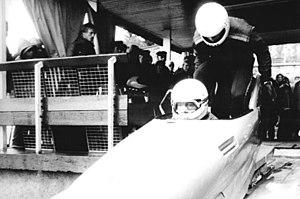
Detlef Richter, né le 6 juin 1956 à Leipzig, est un bobeur est-allemand notamment médaillé de bronze olympique en bob à quatre en 1980.